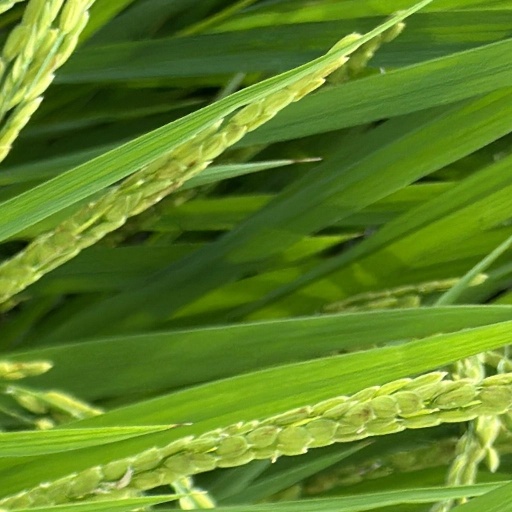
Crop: rice